Glenbrook, New South Wales

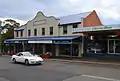
Ross Street, Glenbrook

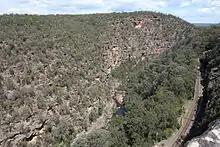

Glenbrook is a township of the Lower Blue Mountains of New South Wales, Australia. It is located west of the Sydney central business district, in the local government area of the City of Blue Mountains. As of the 2021 Australian census Glenbrook had a population of 5,078 people.